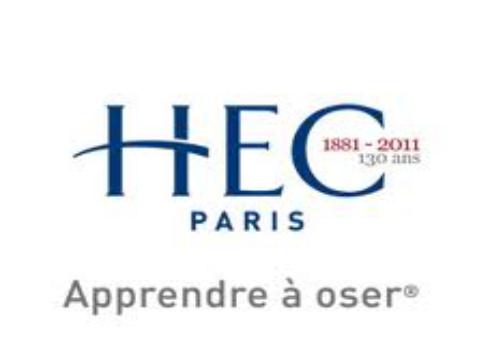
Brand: HEC
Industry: Electronic